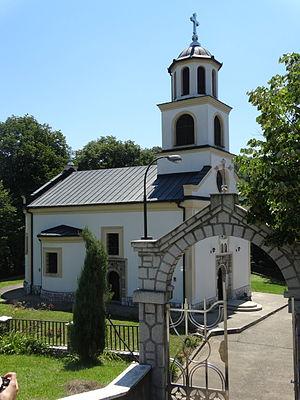
Čibutkovica est une localité de Serbie située dans la municipalité de Lazarevac et sur le territoire de la Ville de Belgrade. Au recensement de 2011, elle comptait 1 175 habitants.
L'éparchie de Šumadija est une éparchie, c'est-à-dire une circonscription de l'Église orthodoxe serbe. Située au centre de la Serbie, elle a son siège à Kragujevac. À sa tête se trouve l'évêque Jovan.